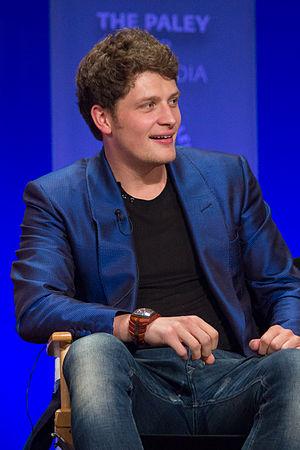
Ravenswood est une série télévisée américaine en dix épisodes de 42 minutes créée par I. Marlene King et Oliver Goldstick et diffusée entre le 22 octobre 2013 et le 4 février 2014 sur ABC Family et simultanément sur M3 au Canada.
Jane the Virgin, ou Jane l'Immaculée au Québec, est une série télévisée américaine développée par Jennie Snyder Urman et adaptée de la telenovela vénézuélienne Juana la Virgen de Perla Farías, diffusée entre le 13 octobre 2014 et le 31 juillet 2019 sur le réseau The CW et au Canada à partir du 14 octobre 2014 sur le service Shomi jusqu'à sa fermeture en 2016, puis sur Netflix.
Brett Jordan Dier, né le 14 février 1990 à London, est un acteur canadien.